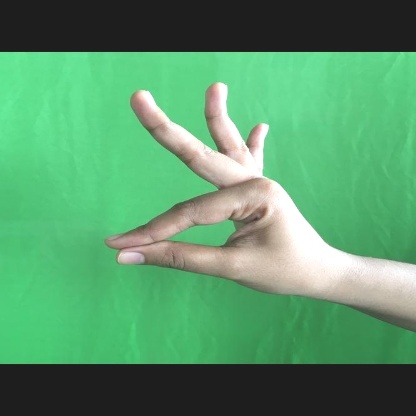
Mudra: Hamsasyam